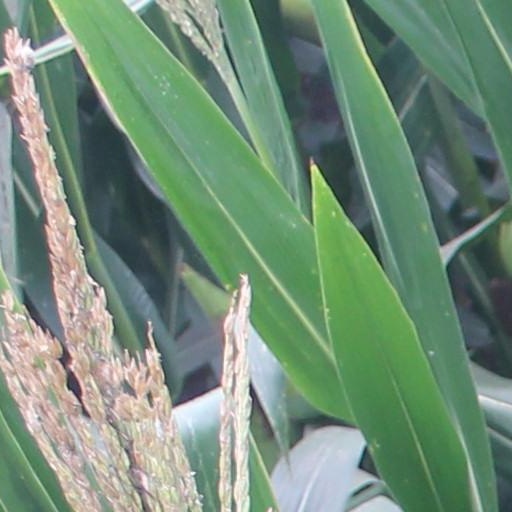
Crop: maize; corn